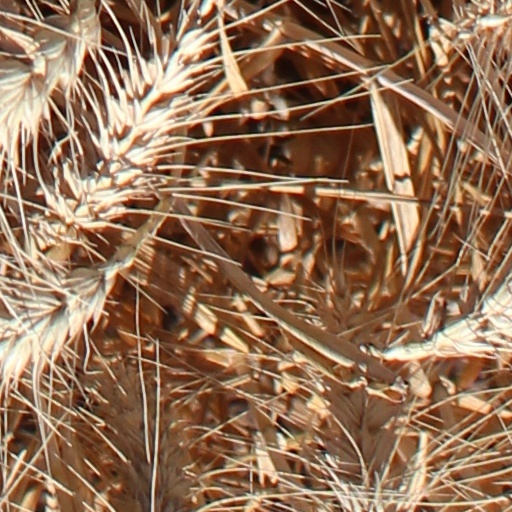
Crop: wheat